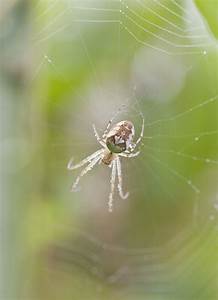
Label: spider